Cécil von Renthe-Fink

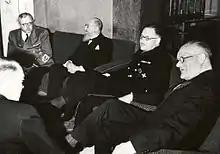
Renthe-Fink (second from right) at a meeting of the Danish-German Association, 1941

Cécil Karl-August Timon Ernst Anton von Renthe-Fink (1885 Breslau, Silesia Province, German Empire–1964 Munich, West Germany) was a German diplomat. He was Plenipotentiary of Denmark from 9 April 1940 until 1942.